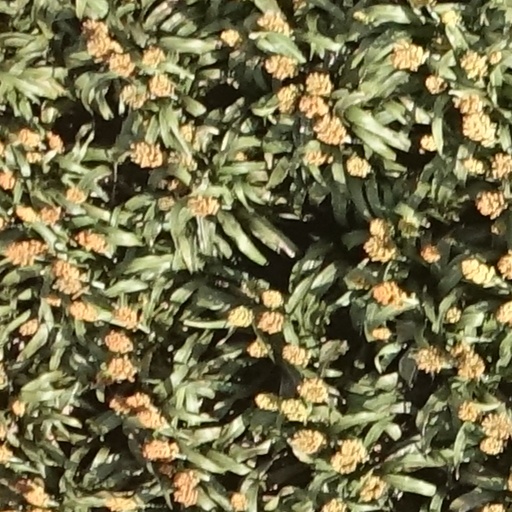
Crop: sorghum